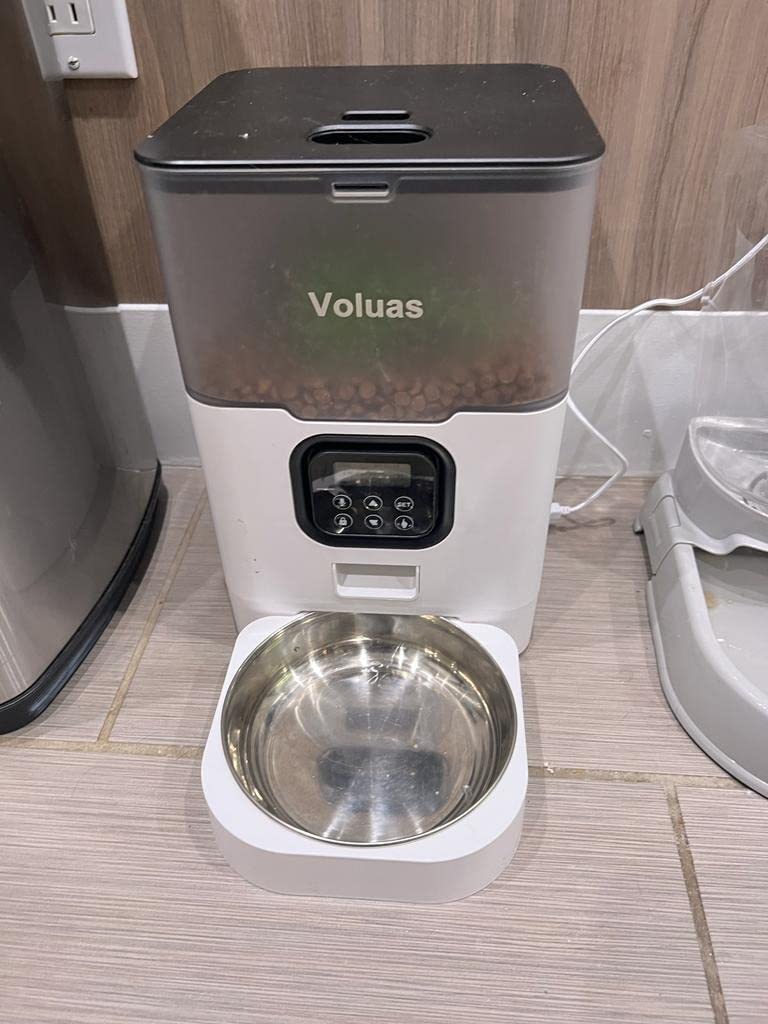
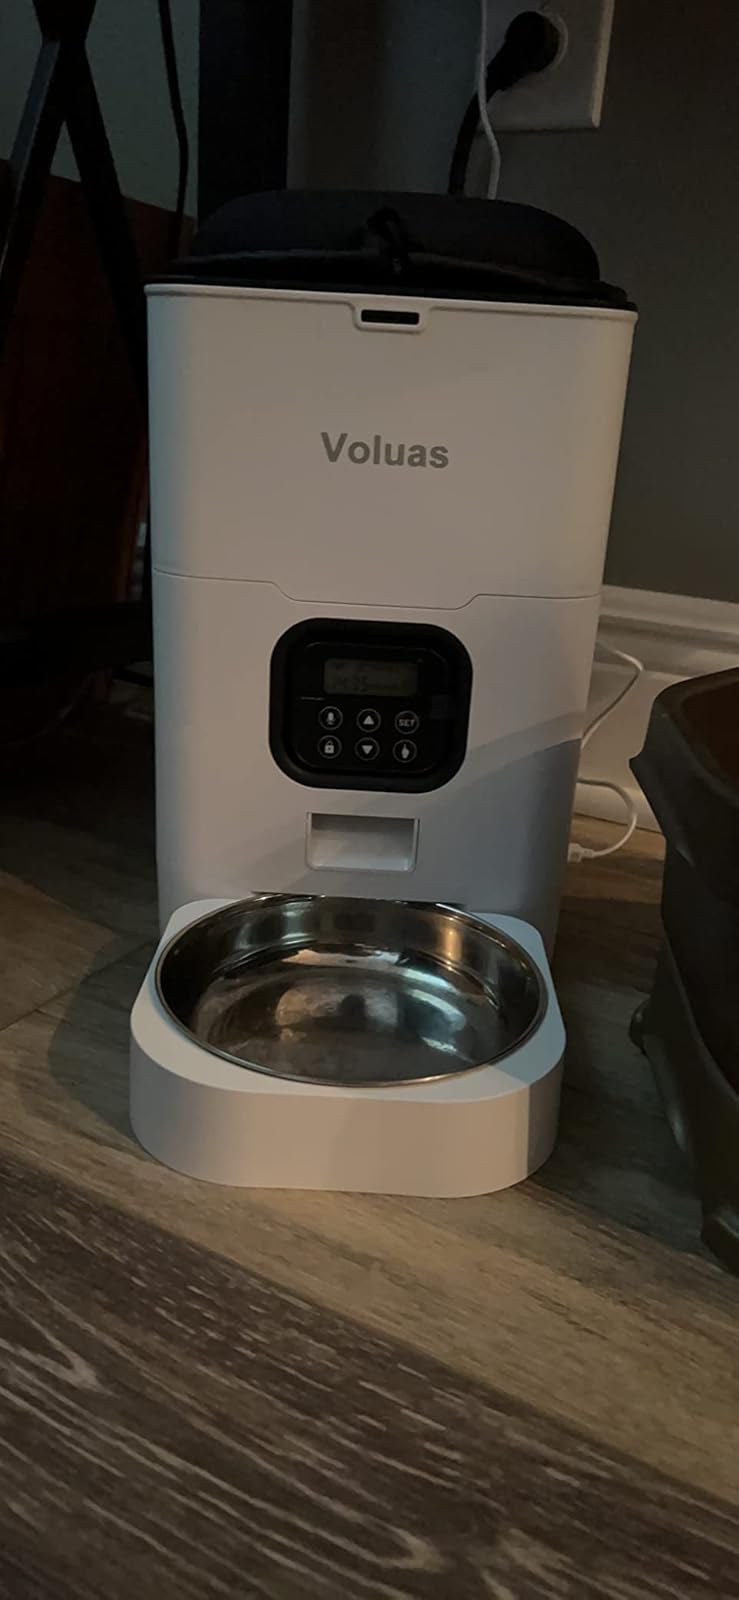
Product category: items_feeder
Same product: no